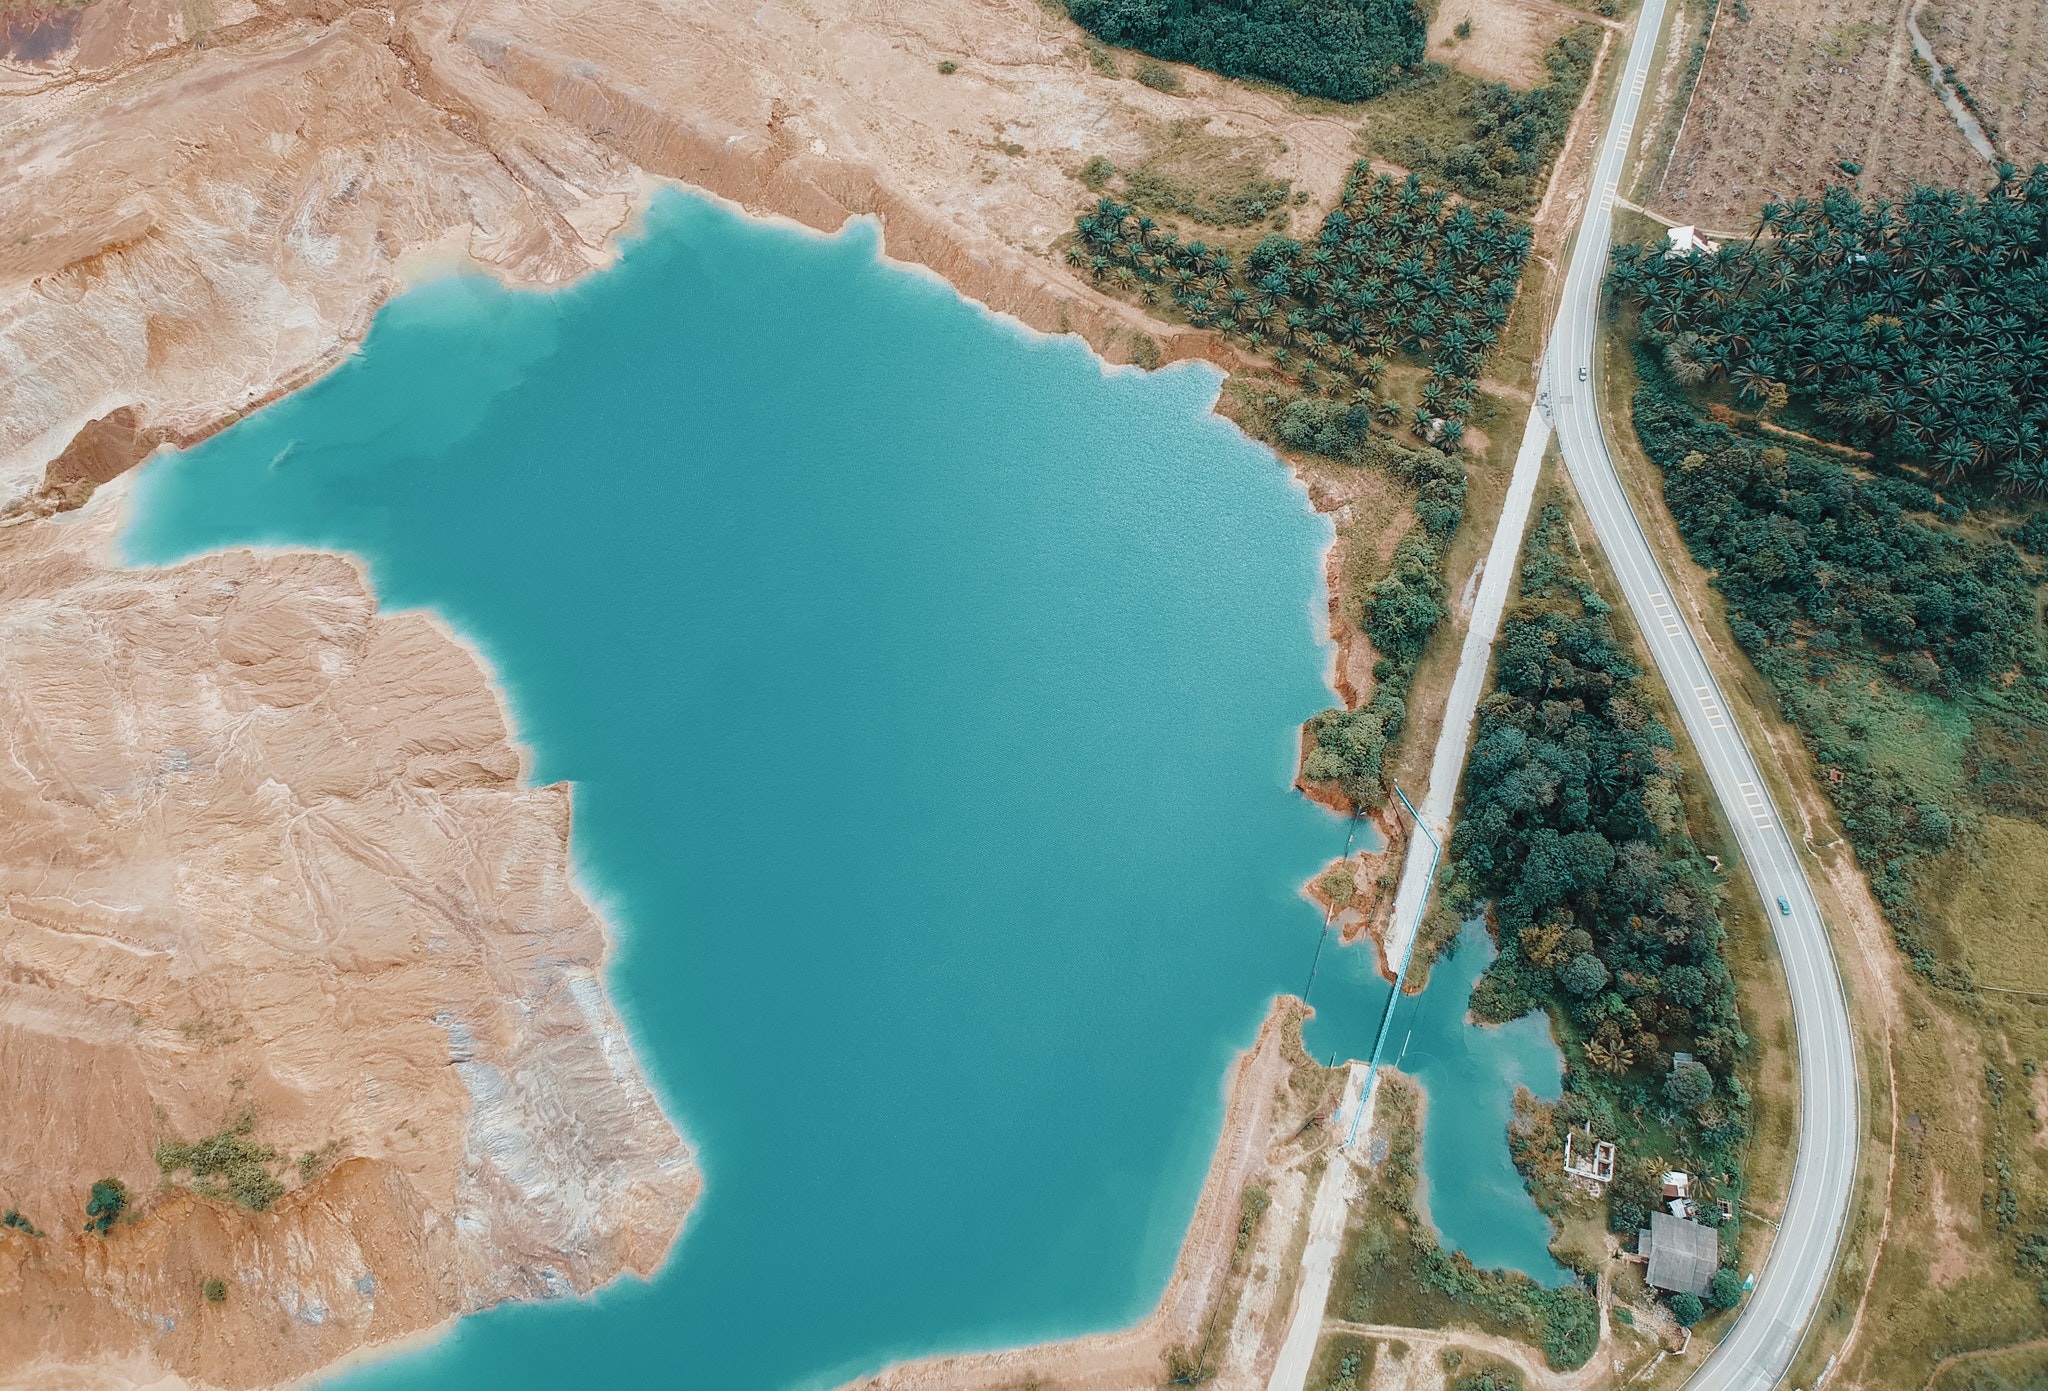
water resources, aerial photography, water, inlet, photography, bay, cove, coast, coastal and oceanic landforms, geological phenomenon, lagoon, estuary, lake, channel, reservoir, spit, Drainage basin, river delta, bird's eye view, cape